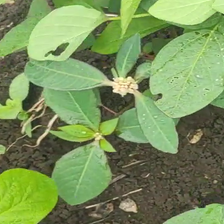
Weed species: Moti_dudhi(Euphorbia_geneculata_L)